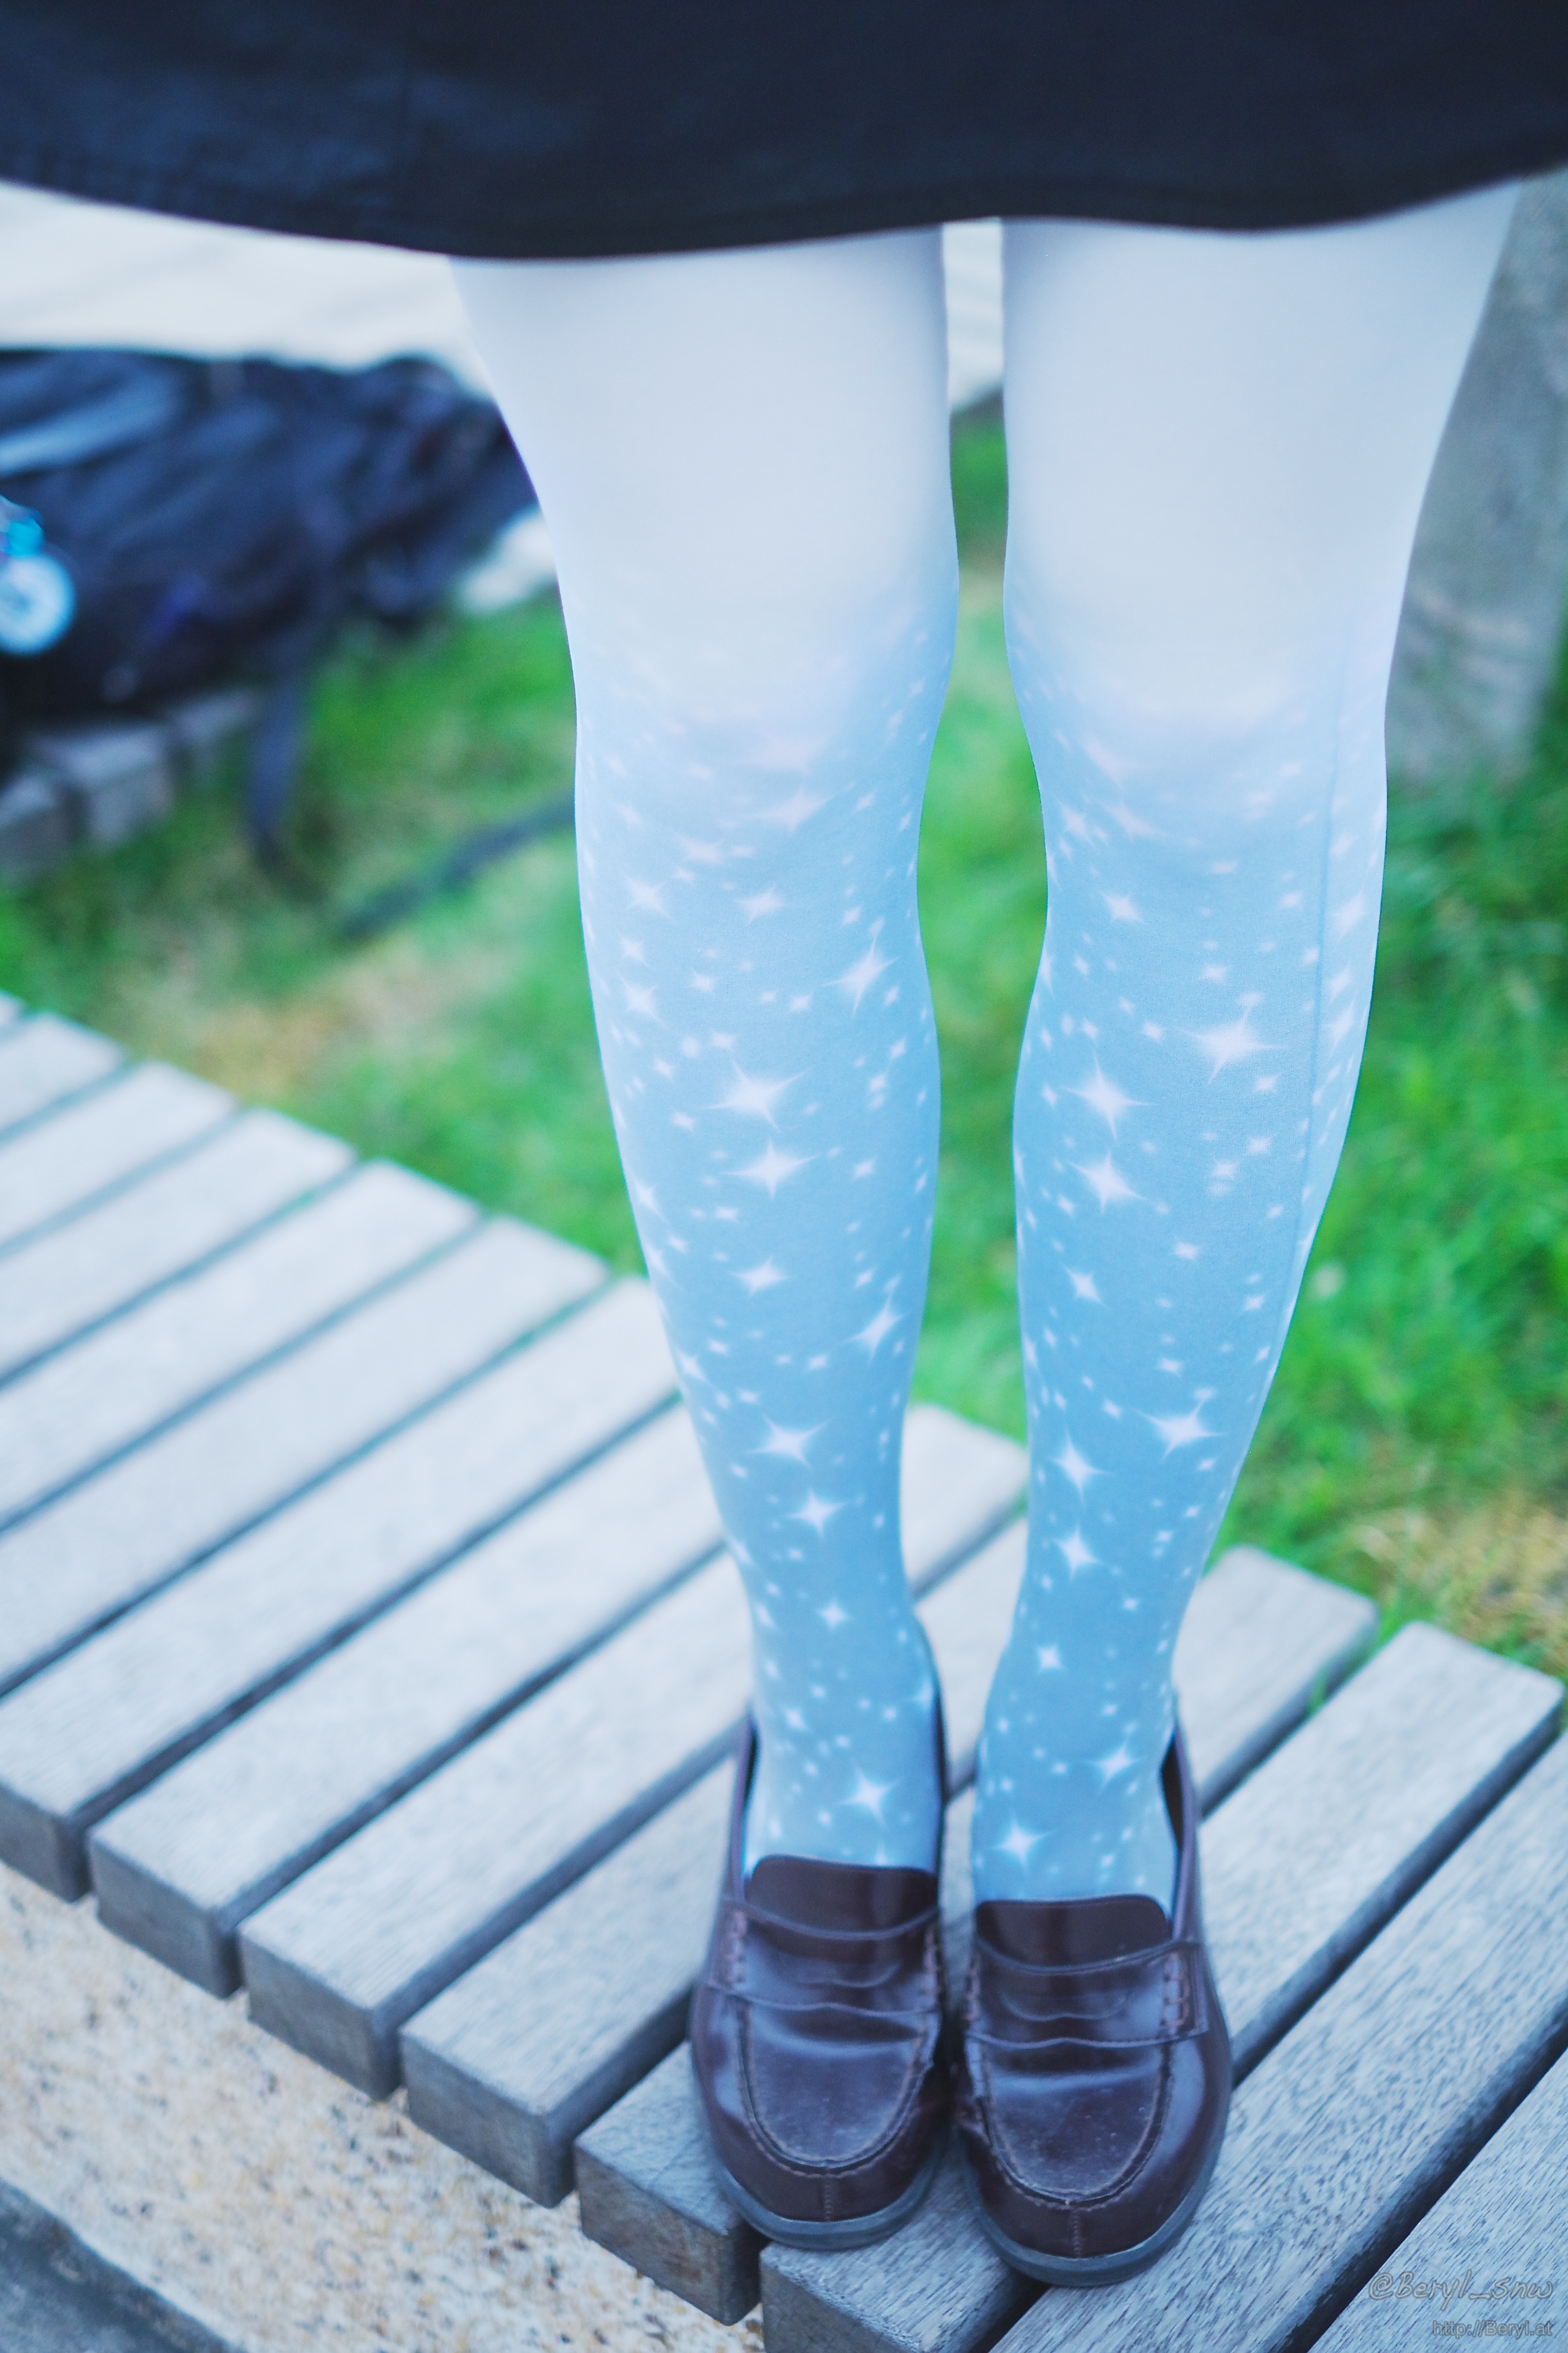
shoe, cold, winter, girl, white, cute, fujifilm, leg, pattern, spring, green, color, clean, blue, clothing, trousers, shoes, hands, cool, 35mm, legs, thigh, footwear, tiny, faceless, school, skirt, socks, tights, pantyhose, schoolgirl, sock, xf35mmf14r, xpro1, fashion accessory